B'Rock Orchestra

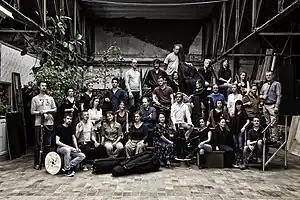

B'Rock Orchestra is a Belgian period ensemble created in Ghent in 2005. It combines works by established baroque composers like Johann Sebastian Bach, Antonio Vivaldi and Georg Friedrich Händel with the lesser-known repertoire of the 17th and 18th centuries like Georg Philipp Telemann, Alessandro Scarlatti and Giovanni Battista Pergolesi. In addition, the orchestra focuses on giving first performances of new music written with its historic instruments in mind. The orchestra also has a reputation for cross-genre productions like Early Music in combination with theatre, opera, visual art, dance and/or video.